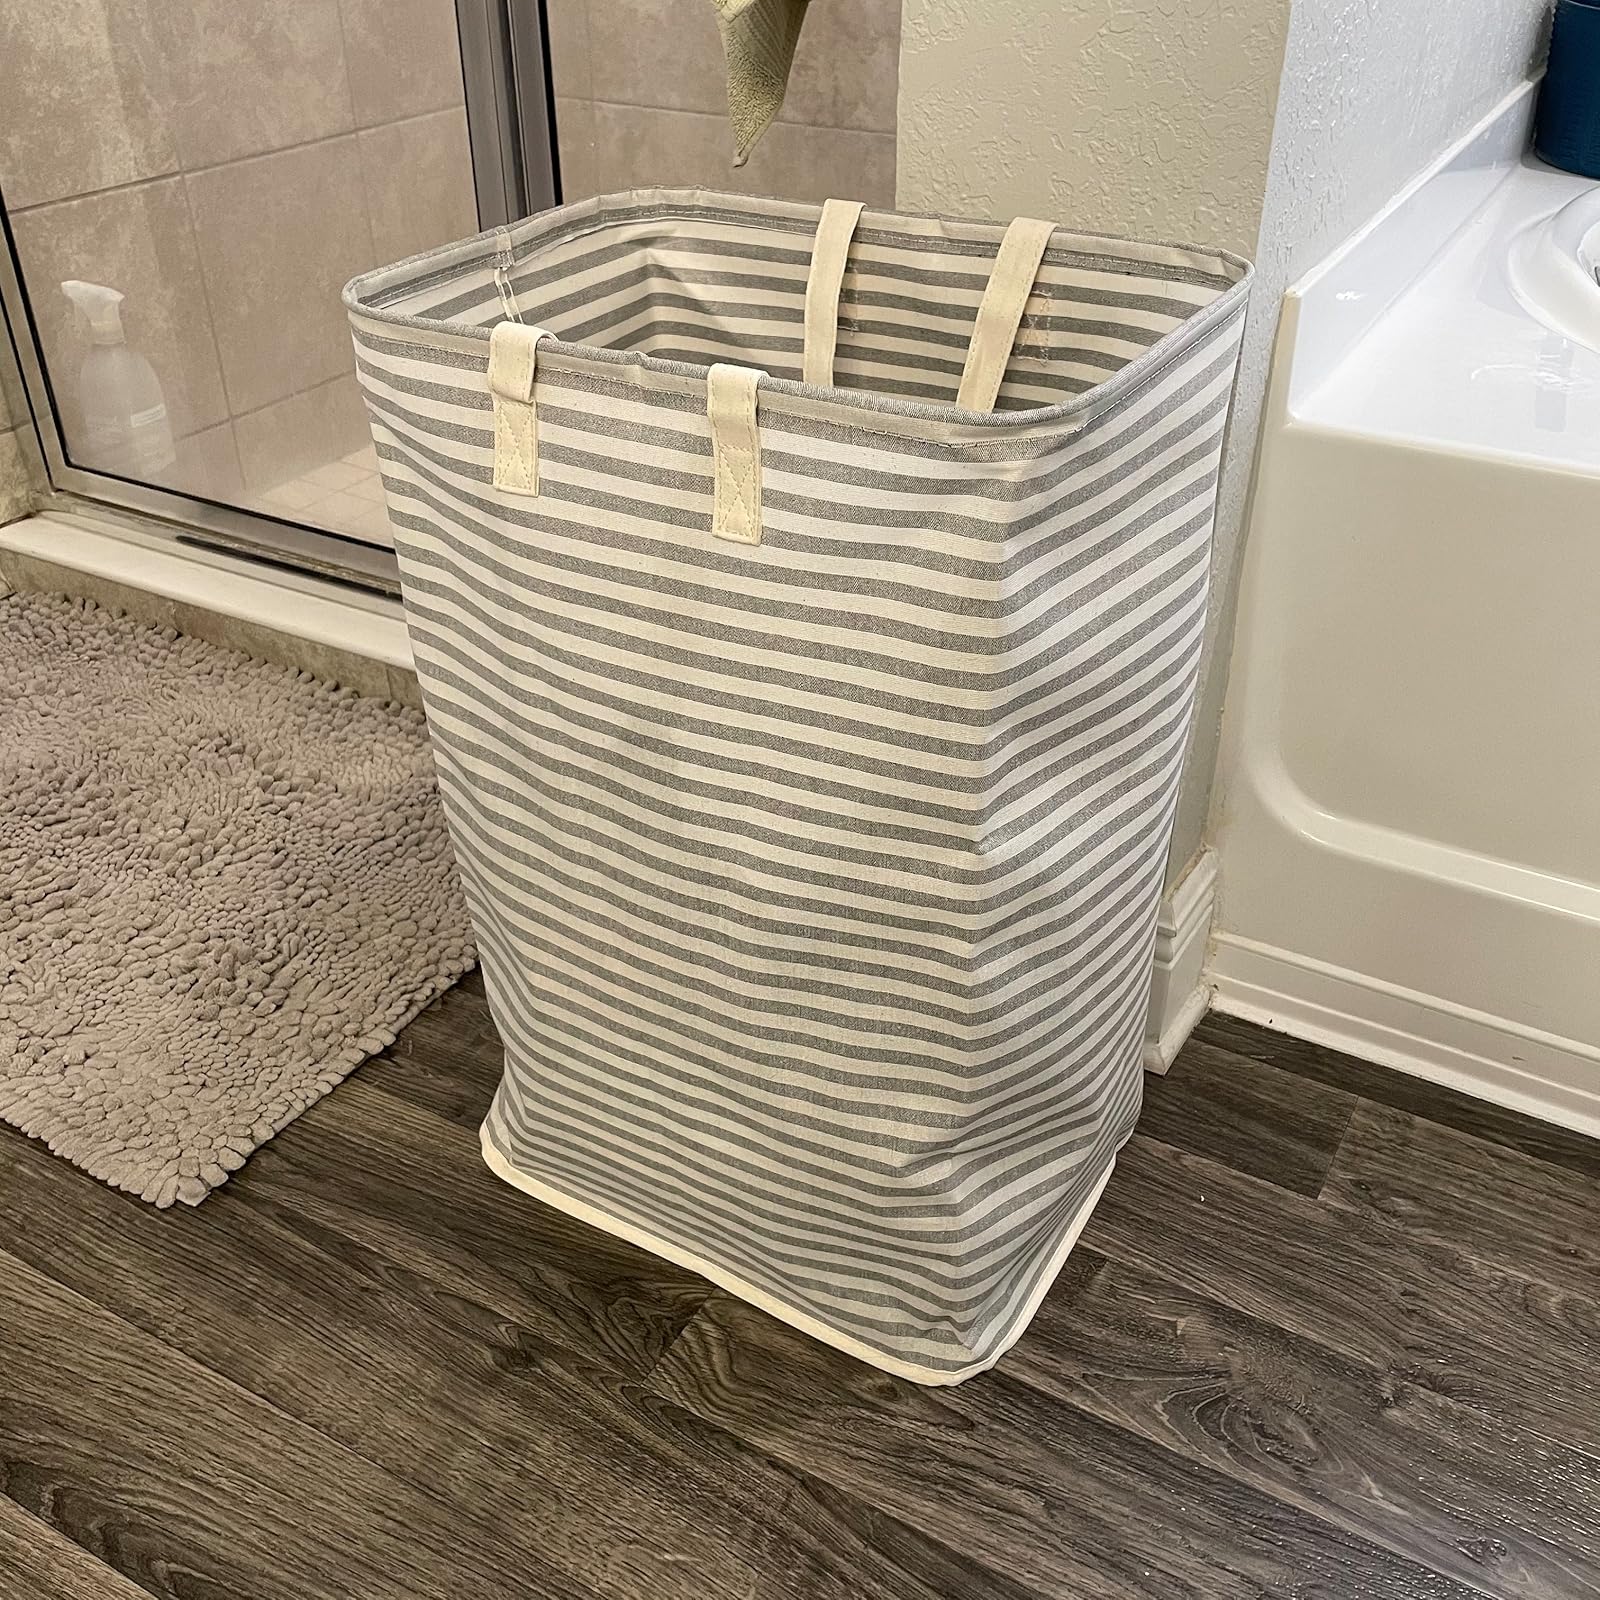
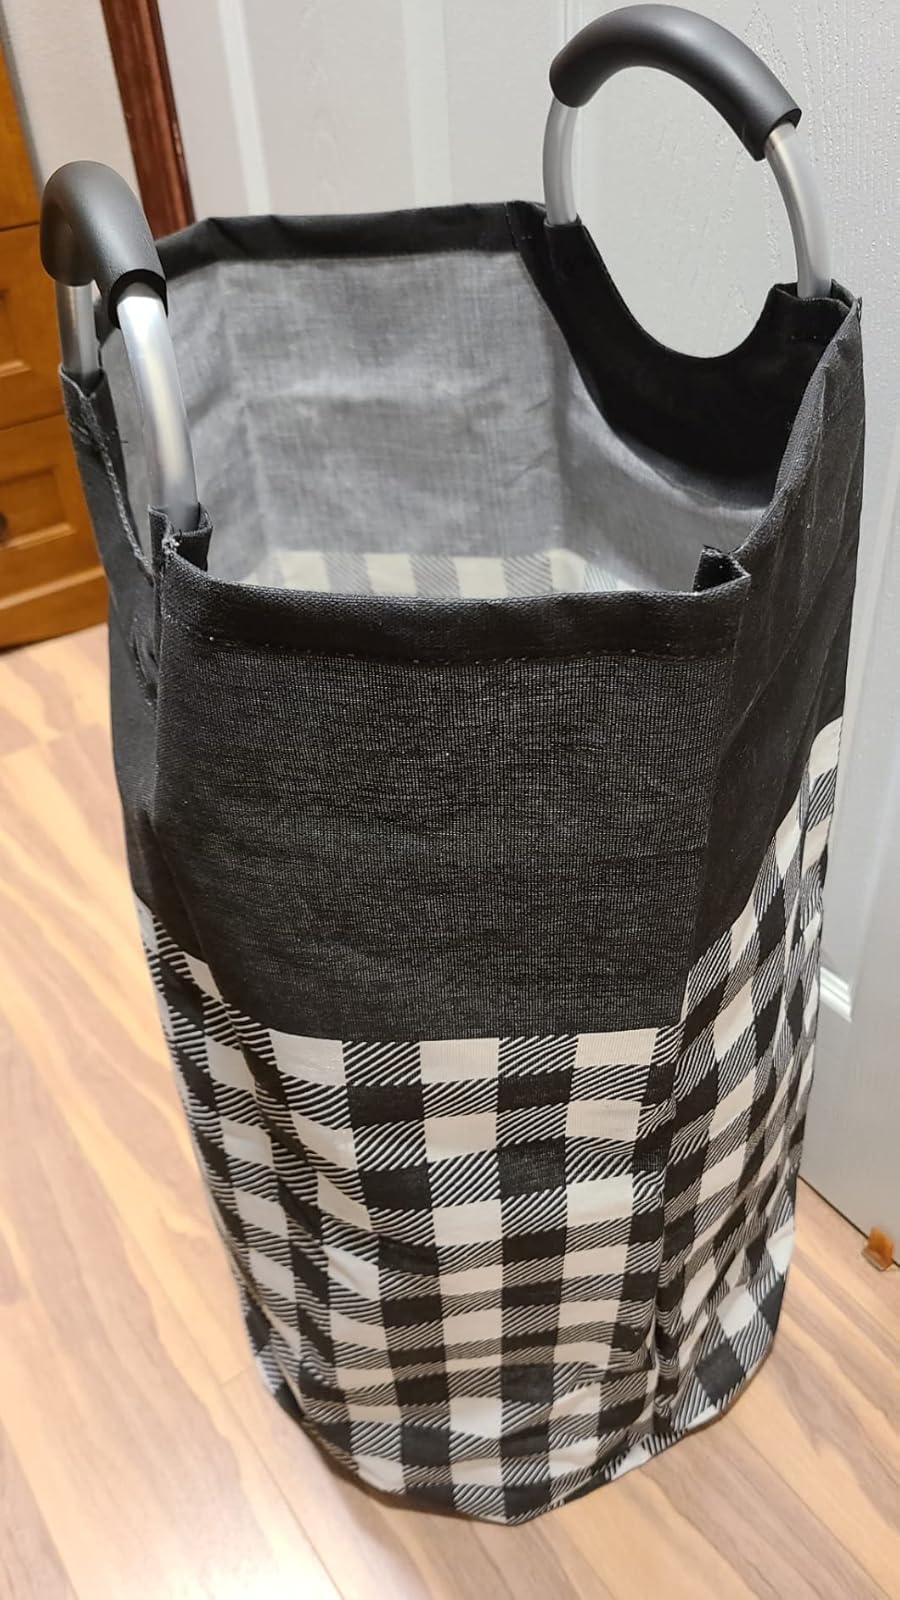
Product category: items_hamper
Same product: no